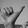
ASL letter: Y